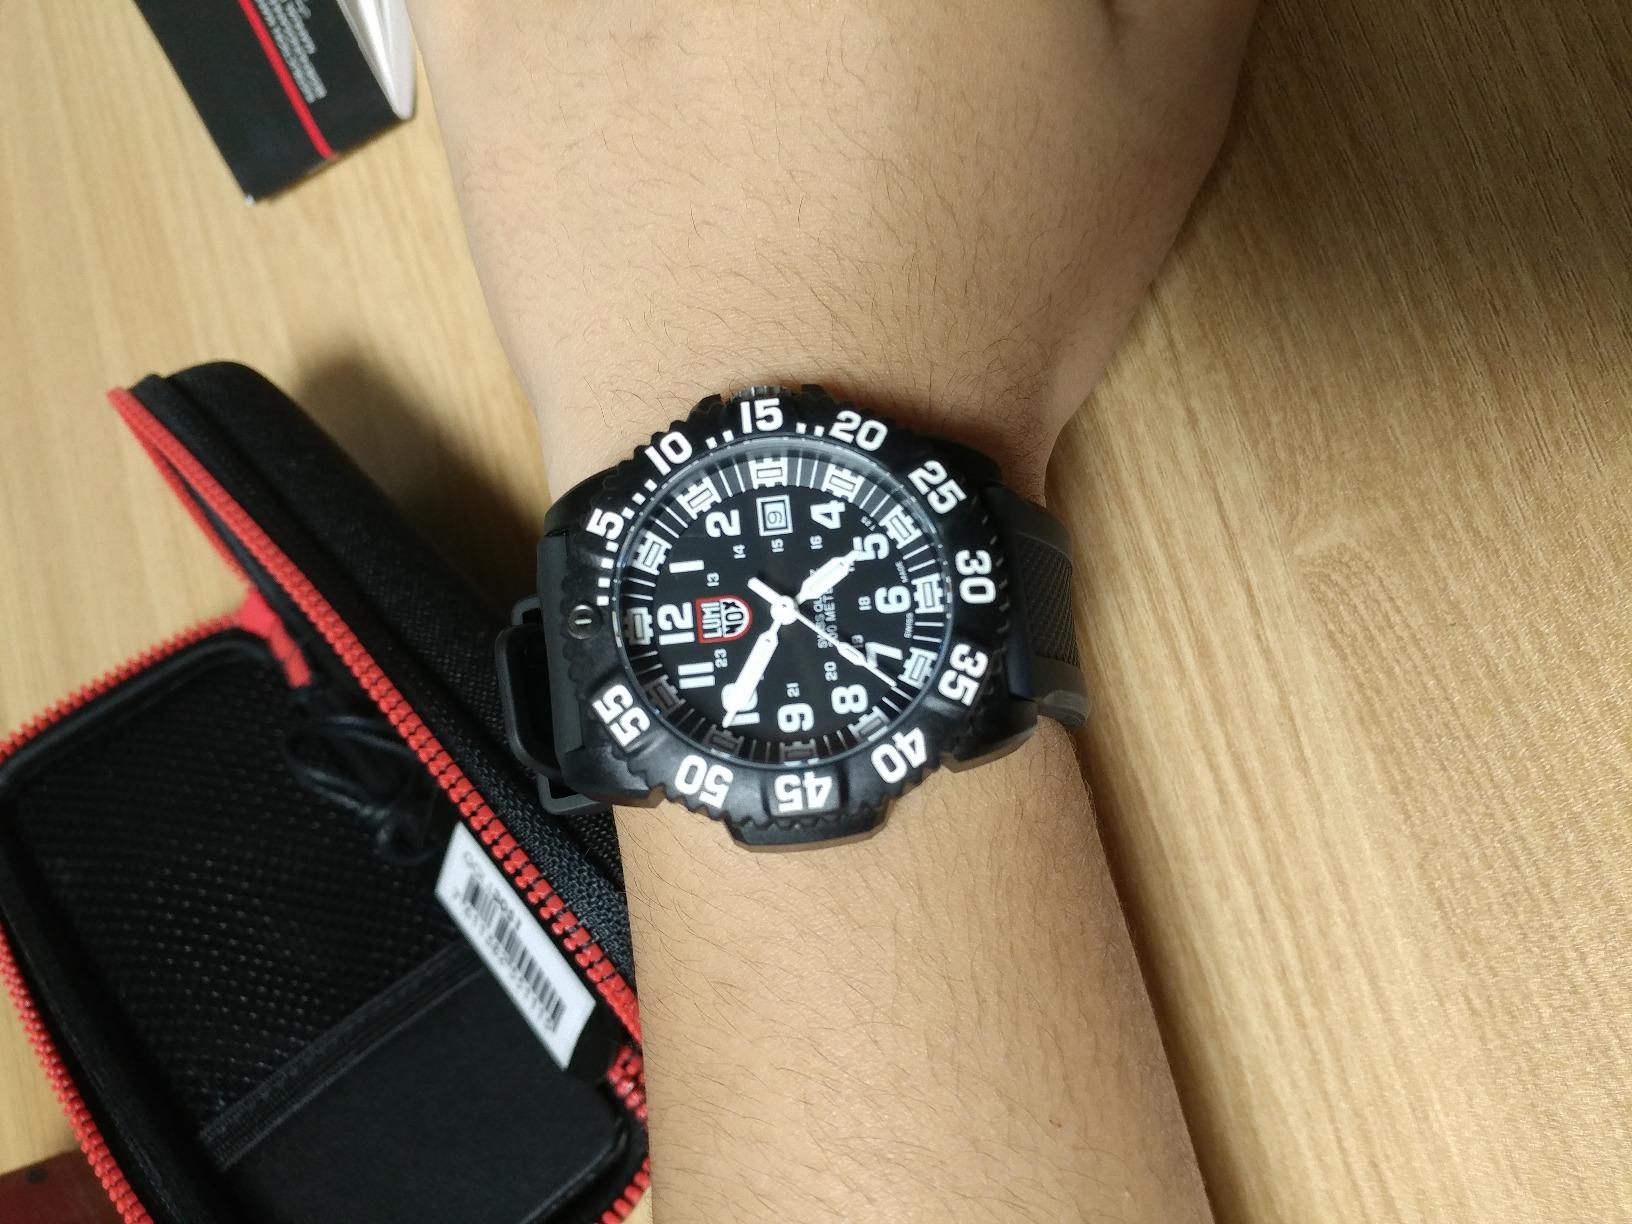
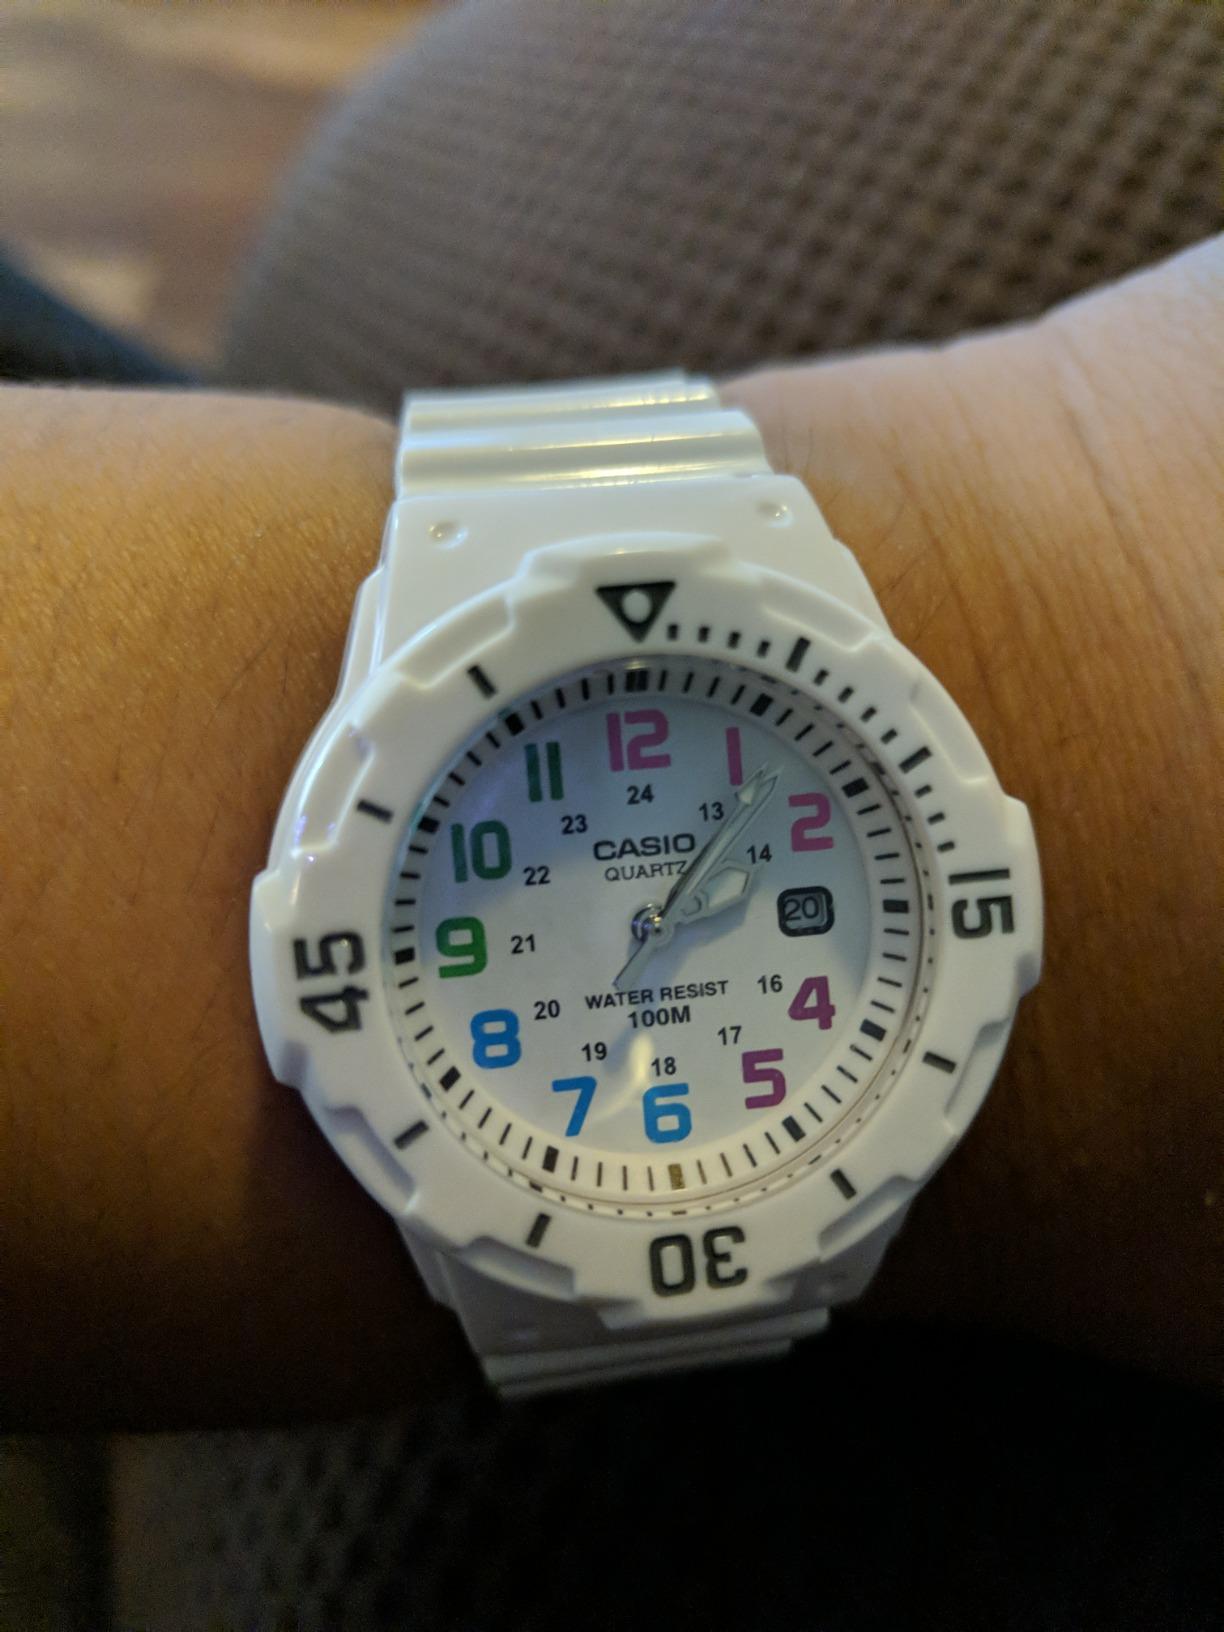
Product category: accessories_watch
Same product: no